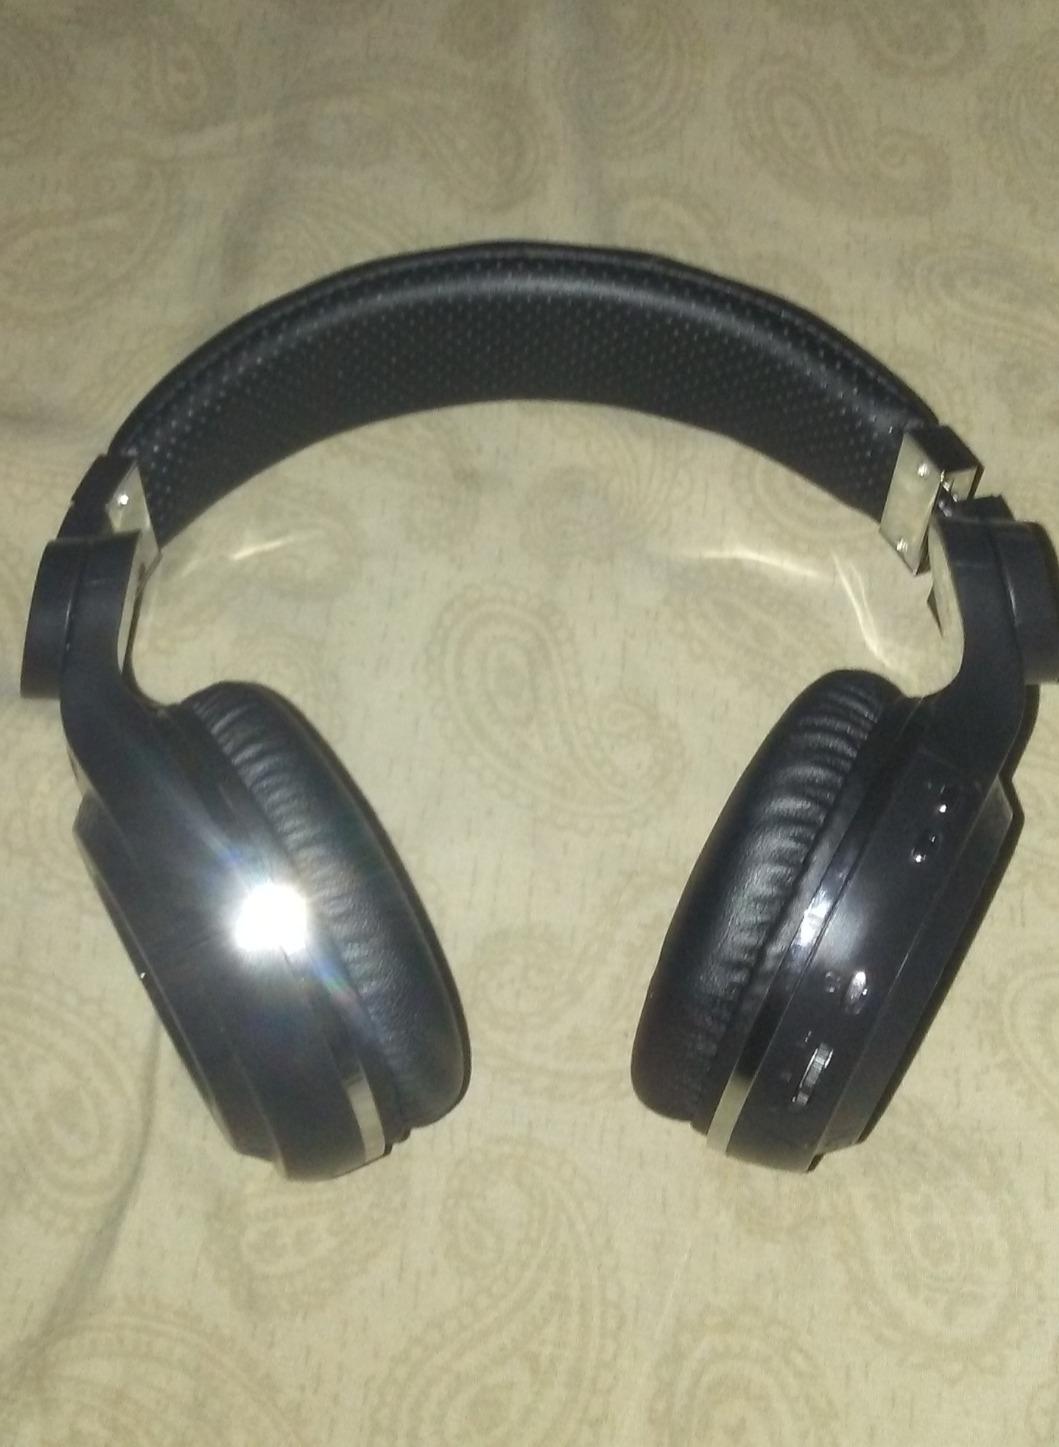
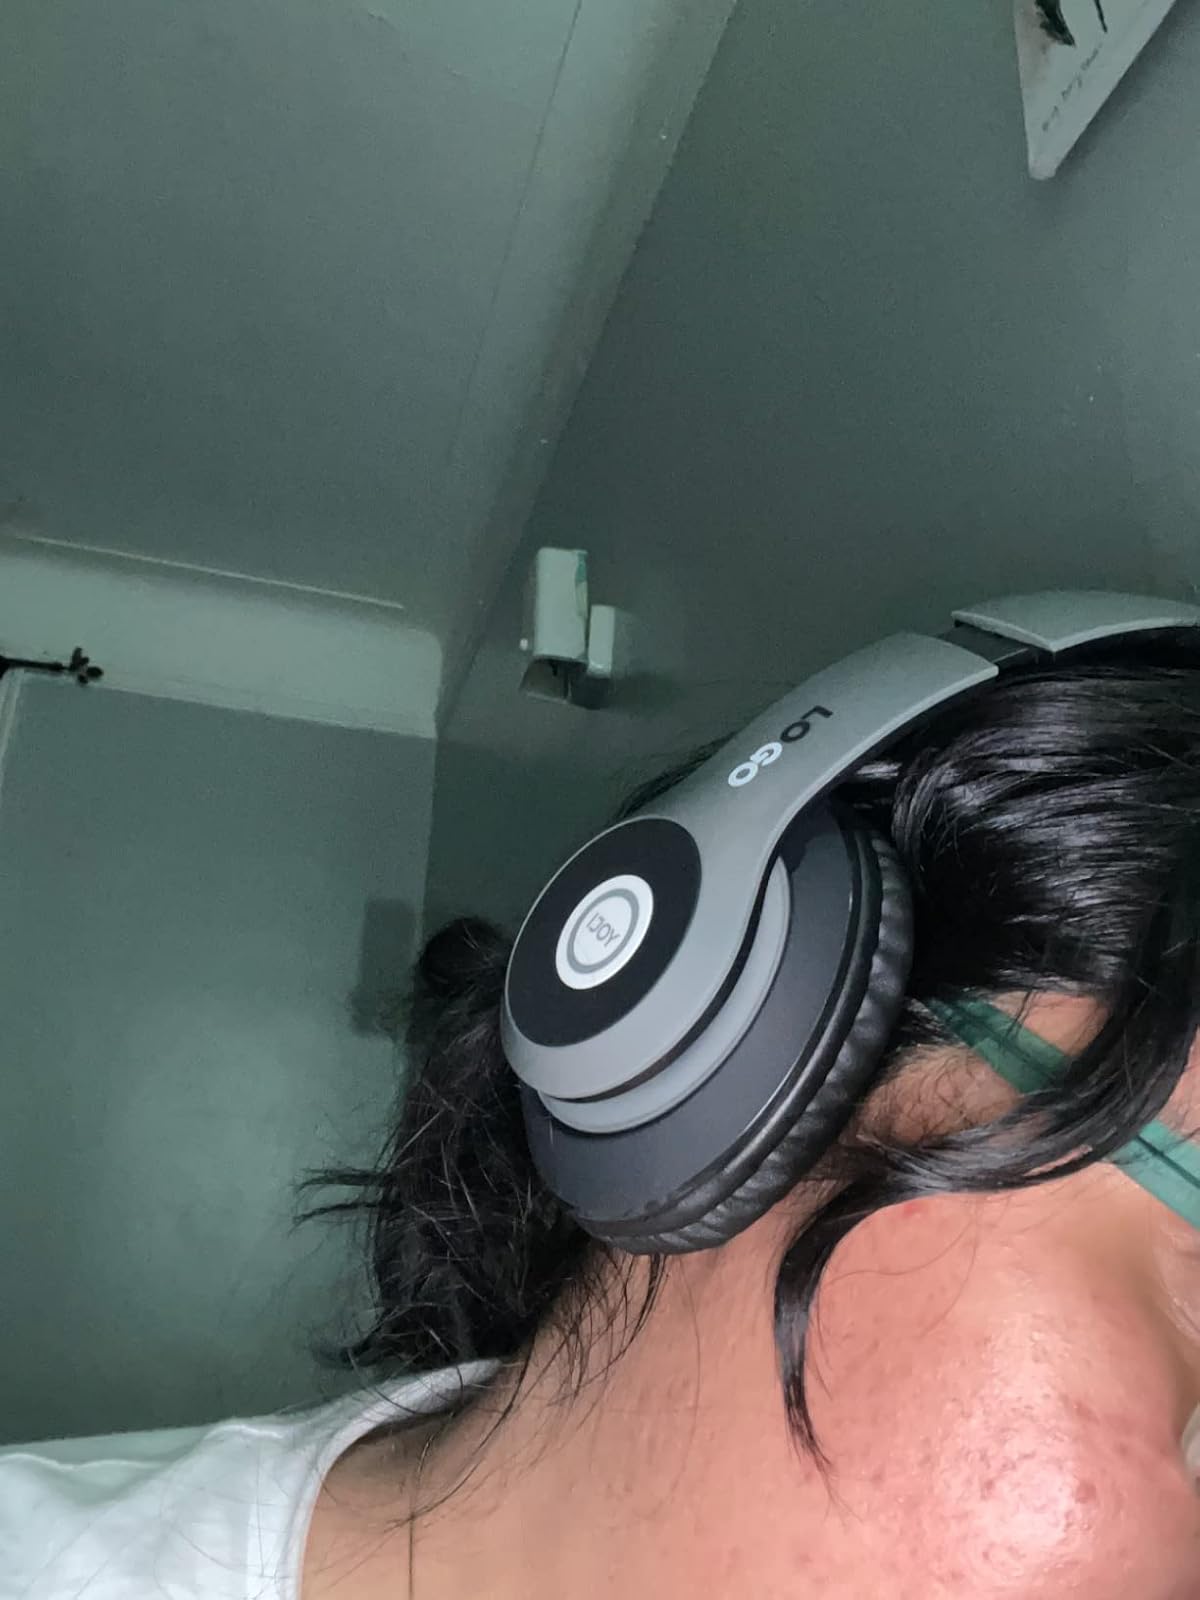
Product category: headphones
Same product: no